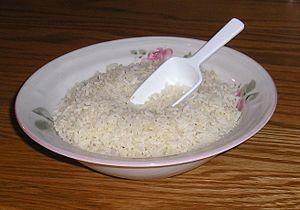
Une cuillère à mesure ou cuillère à mesurer ou encore couloire est un outil cannelé avec une forme semblant à une cuillère d'une certaine dimension qui sert a manipuler des produits granulés ou sous forme de poudre. Elle peut avoir une manche ou non.